Cake stand

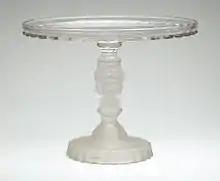
Pressed glass cake stand from the mid-19th century.

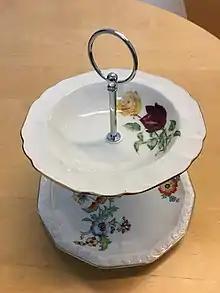
An example of a two-tiered ceramic cake stand.

A cake stand is a multi-layered or single-layered stool-like hosting object. A multi-tiered cake stand is also known as an étagère, with each layer known as a tier.